Spanish conquest of the Maya

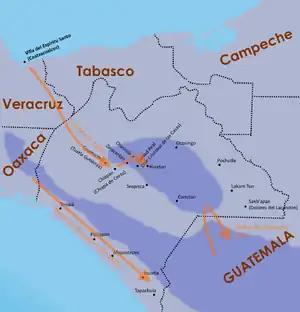
Early entry routes to Chiapas, 1523-1525

In 1524 Luis Marín led a small party on a reconnaissance expedition into Chiapas. He set out from Coatzacoalcos (renamed Espíritu Santo by the Spanish), on the coast of the Gulf of Mexico. His party followed the Grijalva upriver; near modern Chiapa de Corzo the Spanish party fought and defeated the Chiapanecos. Following this battle, Marín headed into the central highlands of Chiapas; around Easter he passed through the Tzotzil Maya town Zinacantan without opposition from the inhabitants. The Zinacantecos, true to their pledge of allegiance two years earlier, aided the Spanish against the other indigenous peoples of the region.